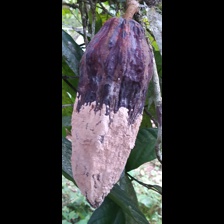
Label: moniliophthora